Edward Gaming

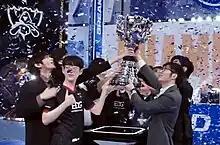
Edward Gaming won the 2021 World Championship.

EDG won the 2021 World Championship, and became the first team to do so while playing three full best-of-five series.